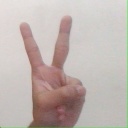
अक्षर: क